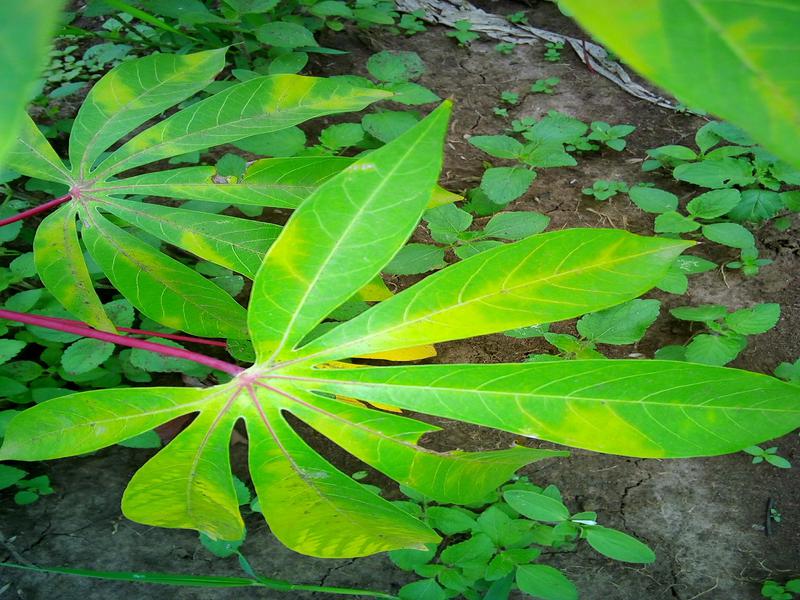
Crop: cassava
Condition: brown_streak_disease